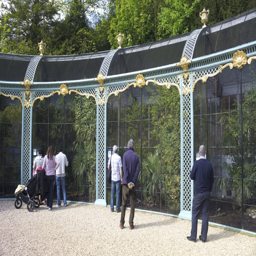
aviary and tourists : tourists viewing birds in an ornate aviary .